Rigvedadi Bhashya Bhumika

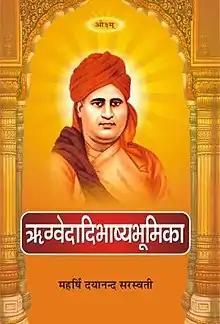
Cover page of the first edition

Rigvedadi Bhashya Bhumika (also known as Introduction to Vedas) is a book originally written in Hindi by Dayanand Saraswati, a nineteenth-century social reformer and religious leader in India. His other notable book was "Satyarth Prakash".